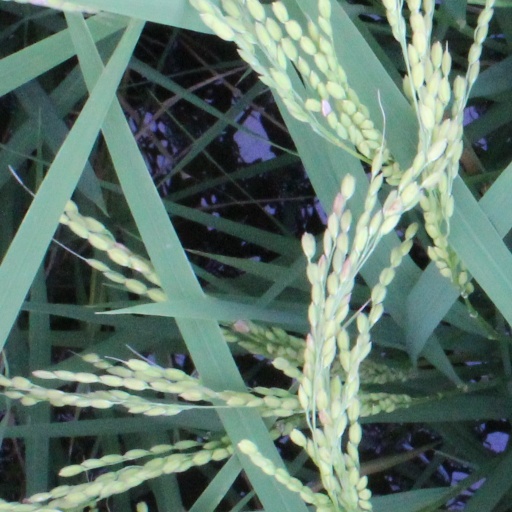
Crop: rice